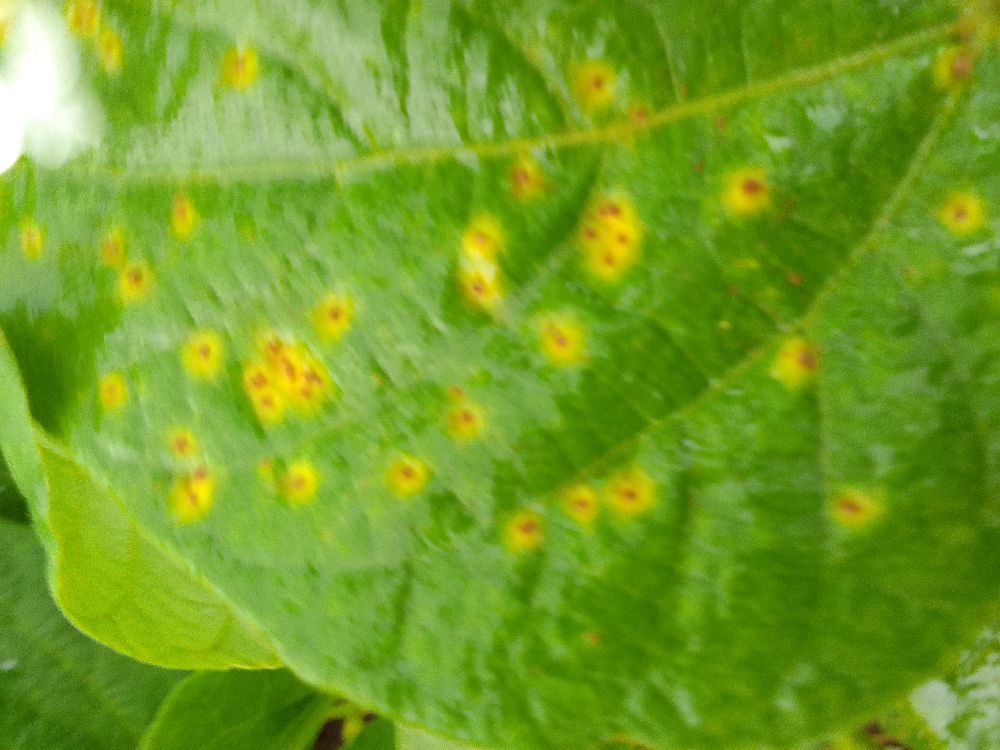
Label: rust